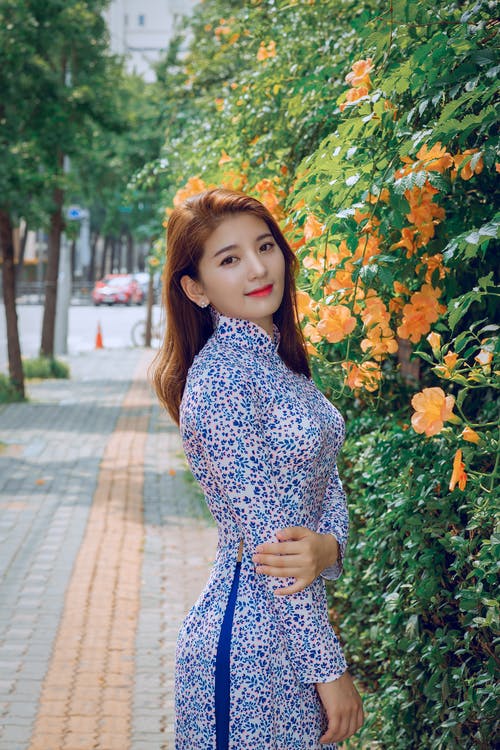
Gender: women